The Late Late Show with Craig Ferguson

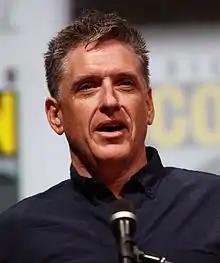
Ferguson in 2013

The show often started with a cold opening that consisted of a short improvised monologue or commentary by Ferguson either as himself or involving his various puppets including Sid the Rabbit. Later openings of the show featured Ferguson talking or fighting with his "Gay Robot Skeleton" sidekick Geoff Peterson (voiced by Josh Robert Thompson), interacting with pantomime horse Secretariat, interrogating members of the studio audience, or presenting a musical number or a pre-taped sketch. The cold open was followed by the opening credits and a commercial break.